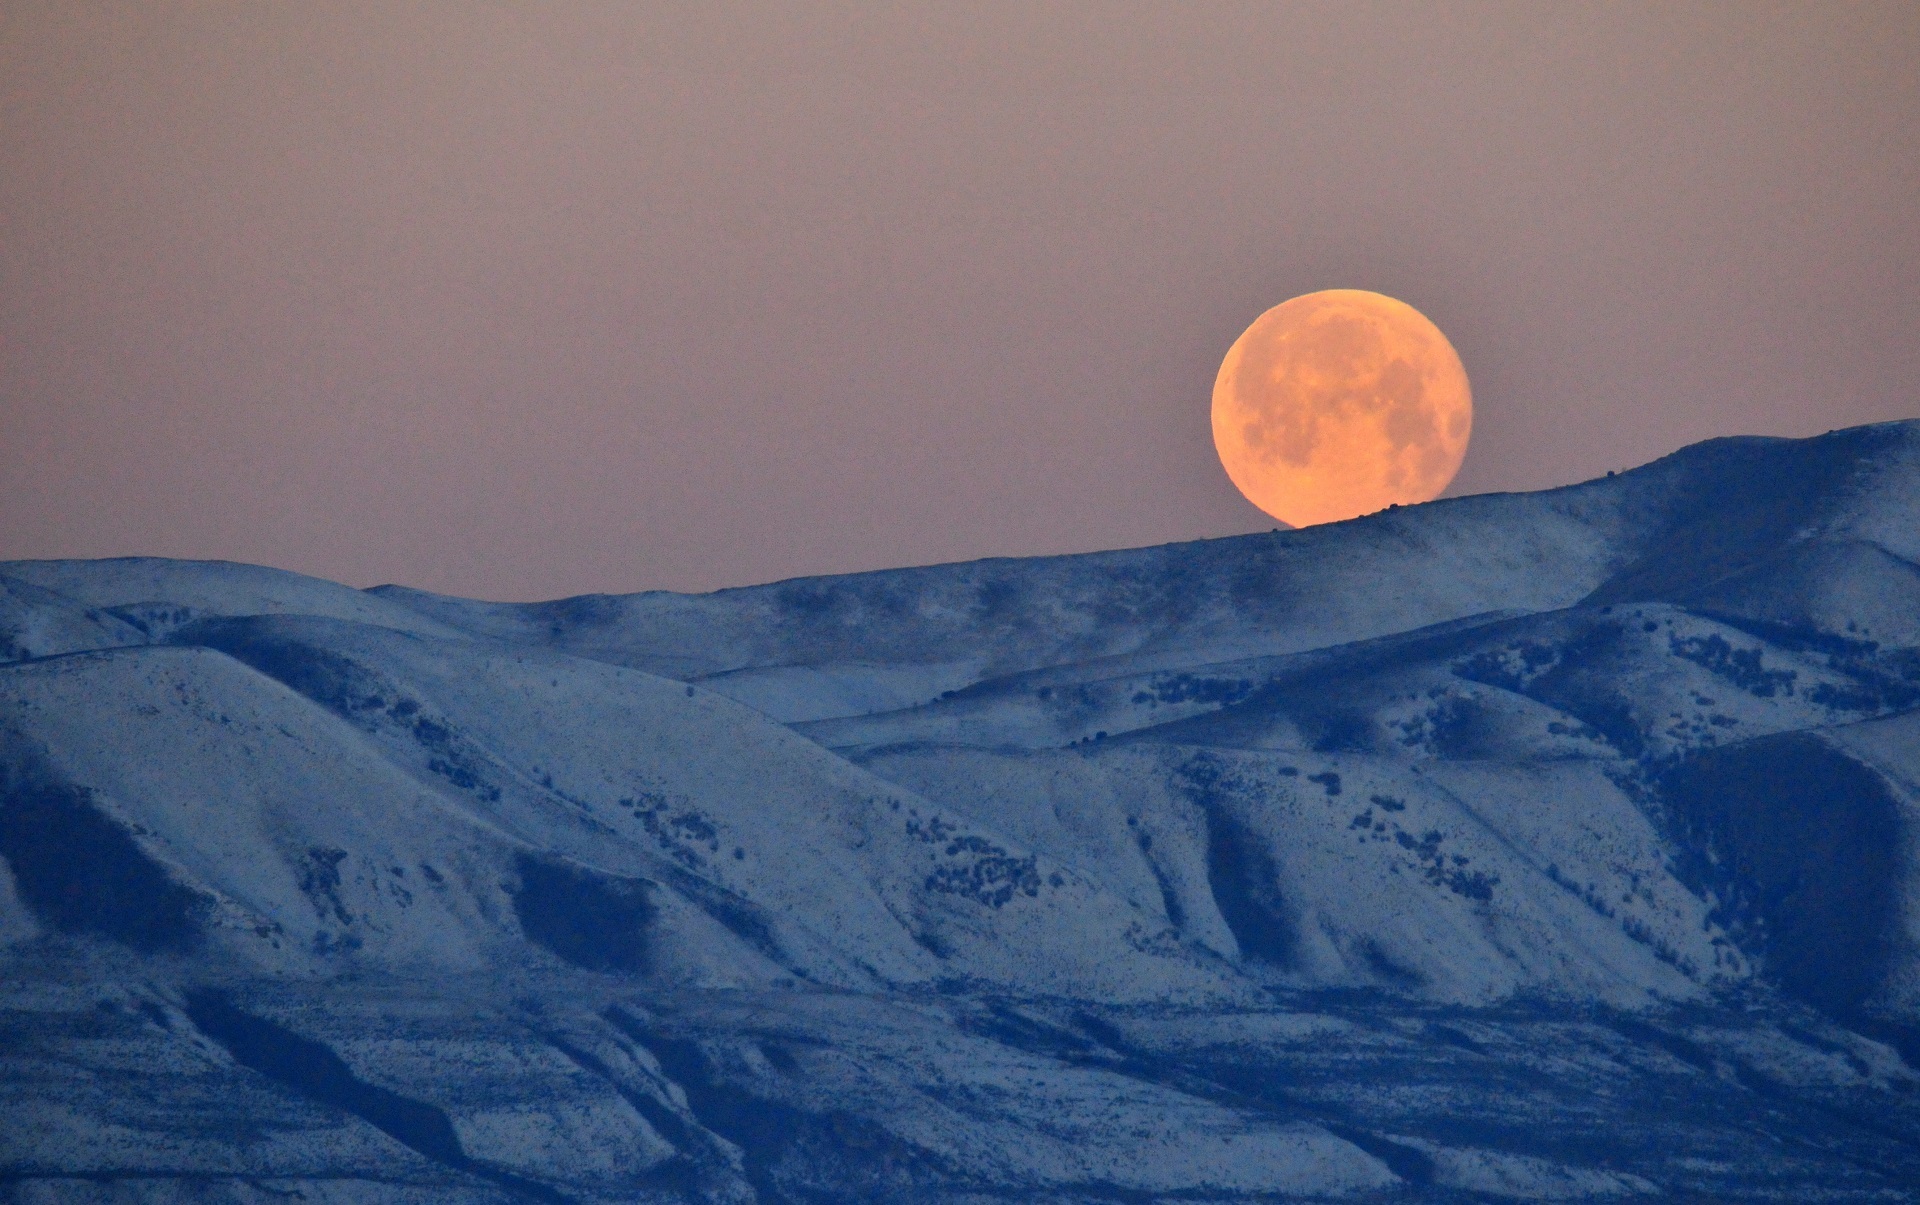
landscape, mountain, snow, winter, light, sky, sun, sunrise, night, morning, atmosphere, ice, scenic, weather, blue, arctic, full moon, moonlight, outdoors, mountains, setting, astronomical object, atmosphere of earth, geological phenomenon